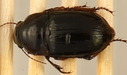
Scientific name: Euryderus grossus
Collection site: Central Plains Experimental Range NEON (CPER), plot CPER_003